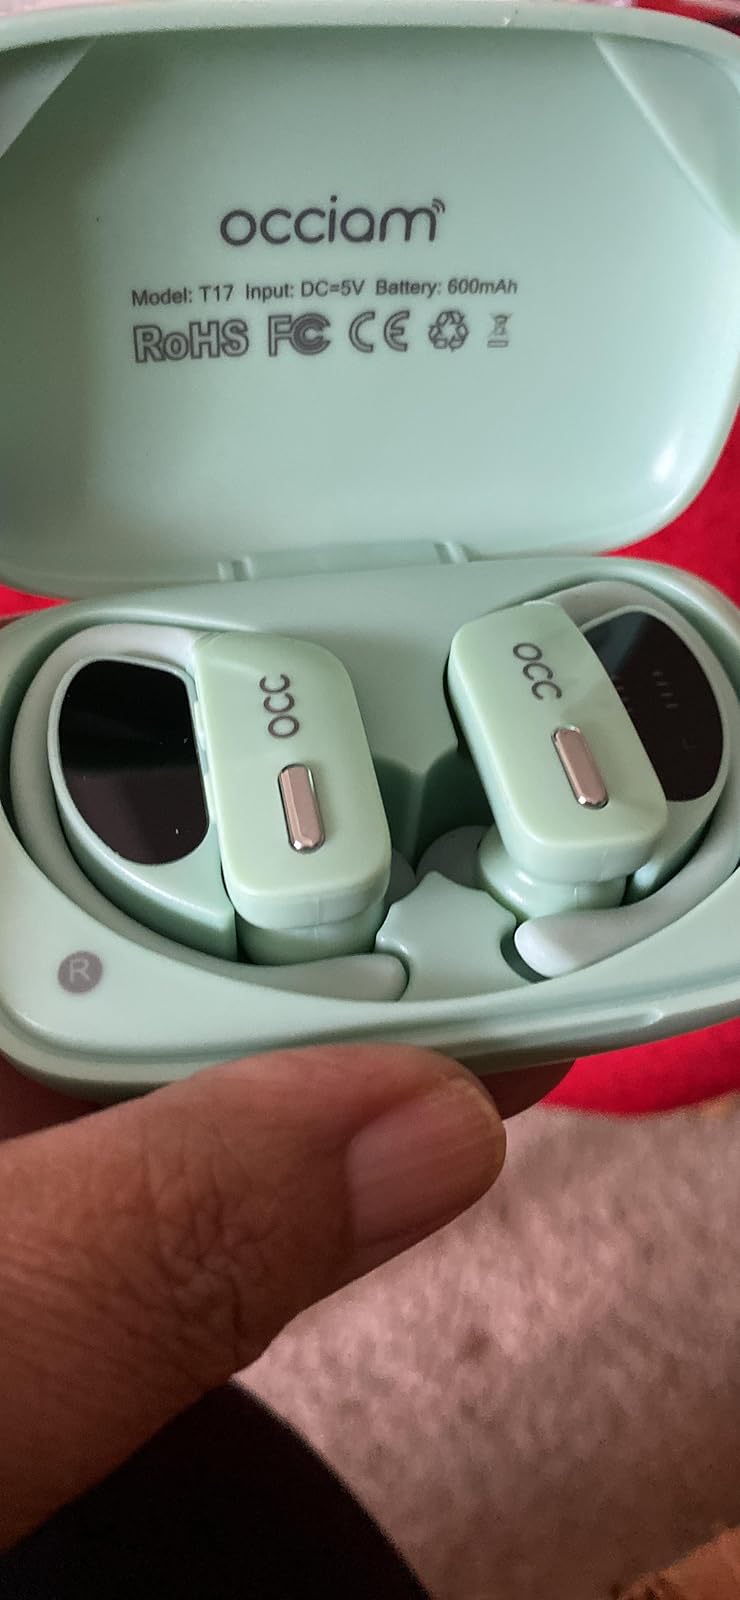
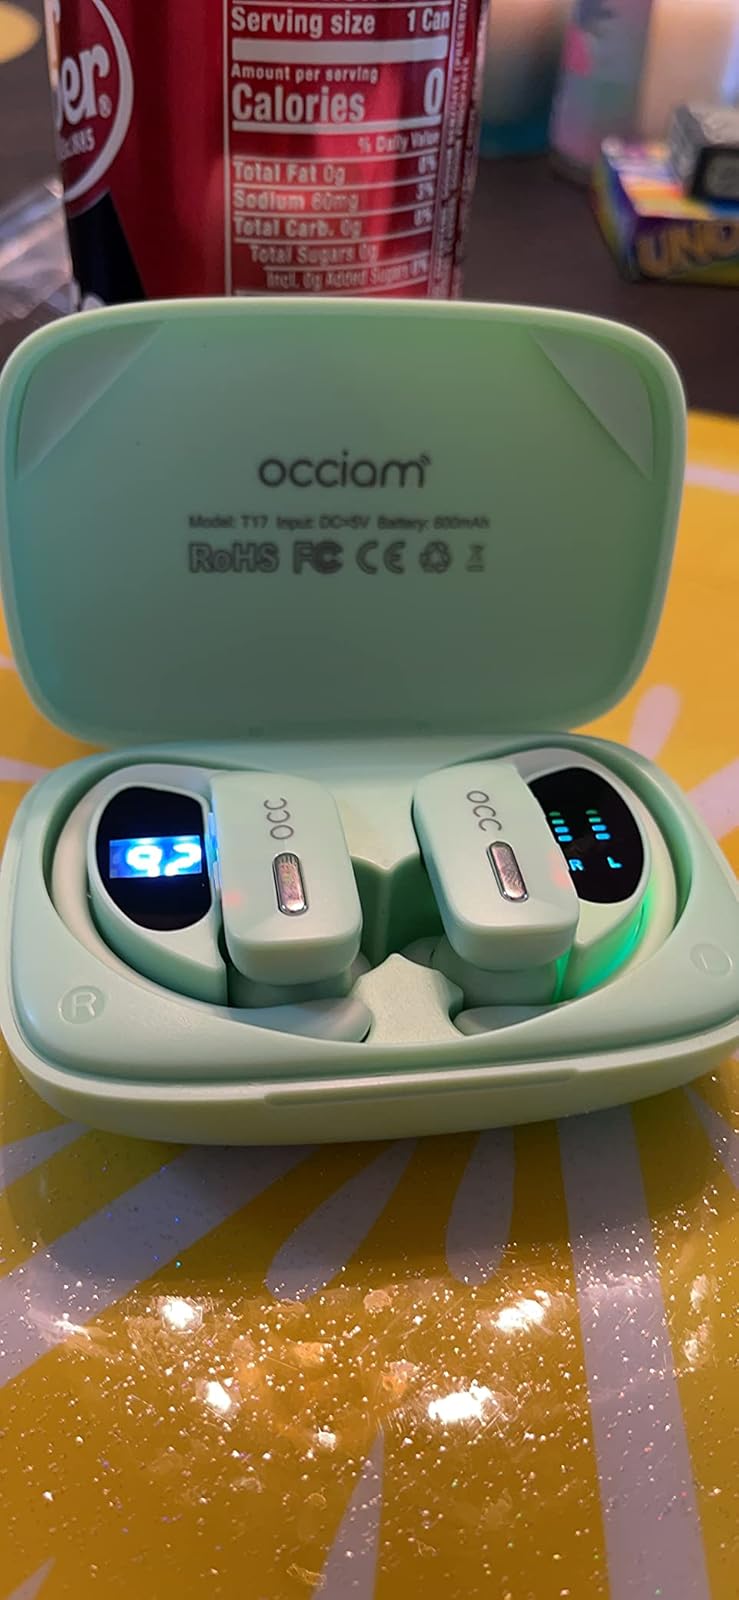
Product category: earbuds
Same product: yes